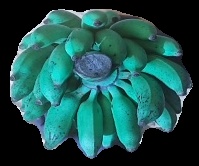
Variety: elakki-bale
Grade: grade3